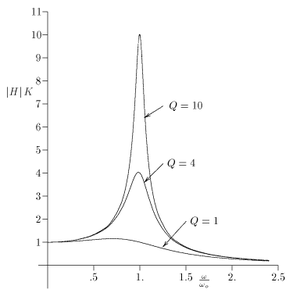
Les phénomènes physiques dépendant du temps sont généralement décrits au départ par des équations différentielles. Dans le cas le plus simple, il y a une seule grandeur qui varie et on parle de système à un degré de liberté, la plupart du temps régi par une équation différentielle du second ordre. Les phénomènes naturels sont presque toujours non-linéaires mais, dans de nombreux cas, l'hypothèse des petits mouvements permet d'aboutir à une excellente approximation fournie par une équation différentielle linéaire à coefficients constants d'ordre deux. Cet article a pour but de donner une interprétation physique de la théorie correspondante.